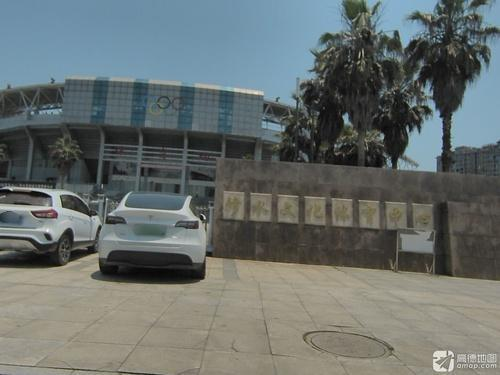
地标名称：修水文化体育中心
所在城市：九江市·修水县